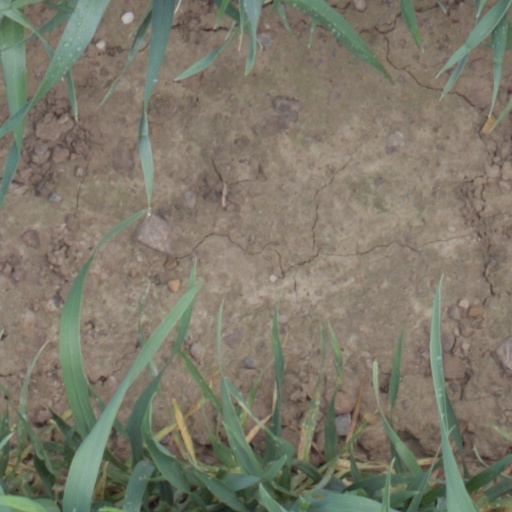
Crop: wheat